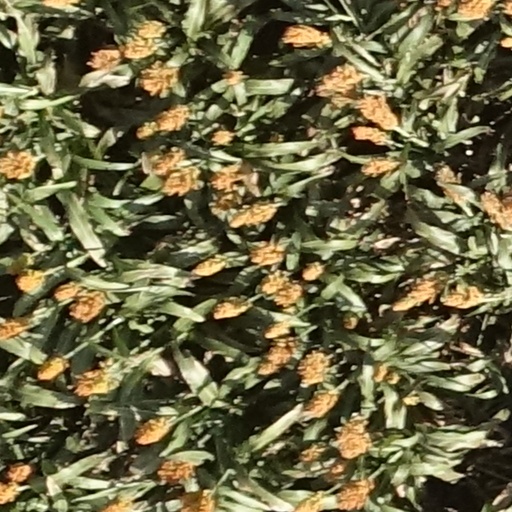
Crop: sorghum